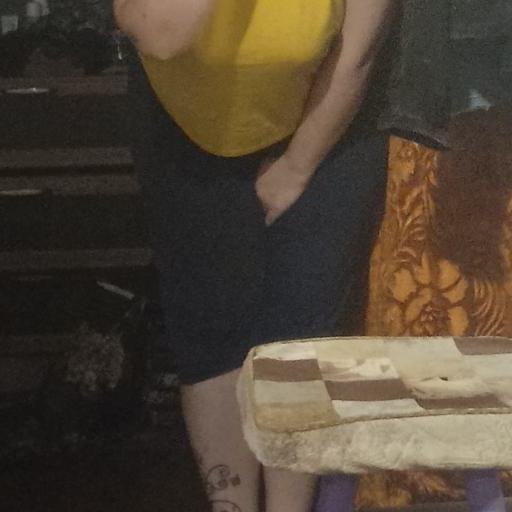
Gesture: no_gesture